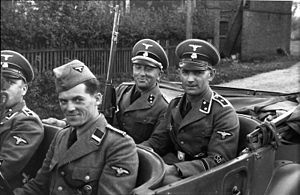
Sicherheitsdienst
SD-folk på vej for at arrestere jøder i Polen i september 1939.
Sicherheitsdienst des Reichsführers - normalt forkortet til SD - var Nazitysklands vigtigste efterretningstjeneste for SS og NSDAP. Den betragtes ofte som en søsterorganisation til Gestapo og fungerede i tiden 1933-39 som en uafhængig SS-organisation, hvorefter den blev overført til Reichssicherheitshauptamt.